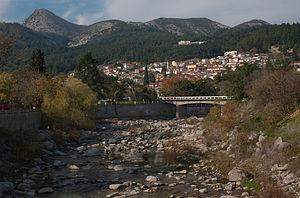
Xánthi est une ville de Macédoine-Orientale-et-Thrace, dans le nord de la Grèce et capitale du nome du même nom.